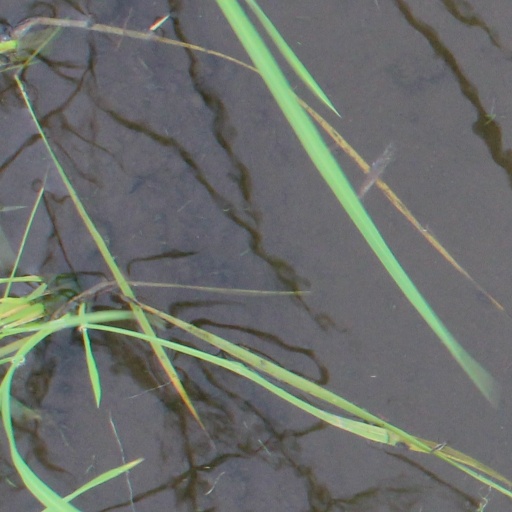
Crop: rice